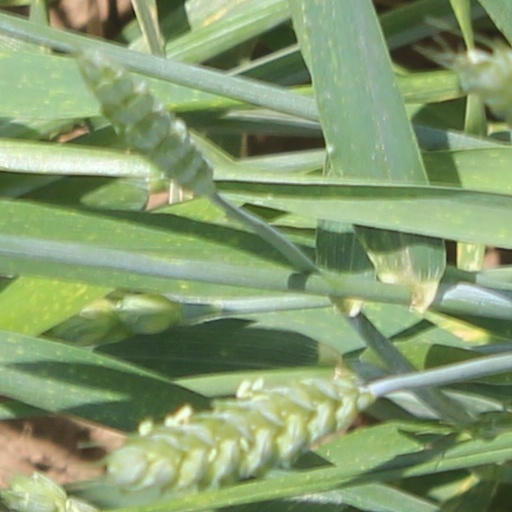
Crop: wheat